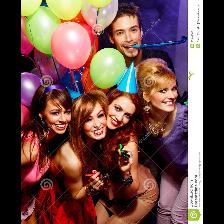
Label: Human